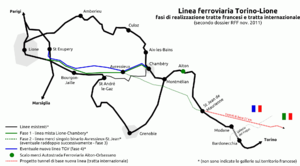
Le tunnel de base du mont d'Ambin est l'ouvrage majeur du projet de ligne ferroviaire transalpine entre Lyon, en France, et Turin, en Italie. Il doit son nom au mont d'Ambin, près duquel ont été effectués les premiers forages dans la vallée d'Étache, sur la commune de Bramans à la frontière franco-italienne.
La liaison ferroviaire transalpine Lyon - Turin est un projet de ligne de chemin de fer mixte voyageurs/fret à travers les Alpes, entre la France et l'Italie. Comme les nouvelles lignes ferroviaires à travers les Alpes suisses, elle est destinée à la fois à accélérer les transports par trains de voyageurs et à transférer le trafic de fret de la route vers le rail.